Conus hirasei

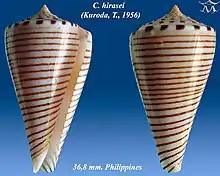
"Conus hirasei"

Conus hirasei, common name "Hirase's cone", is a species of sea snail, a marine gastropod mollusk in the family Conidae, the cone snails and their allies.